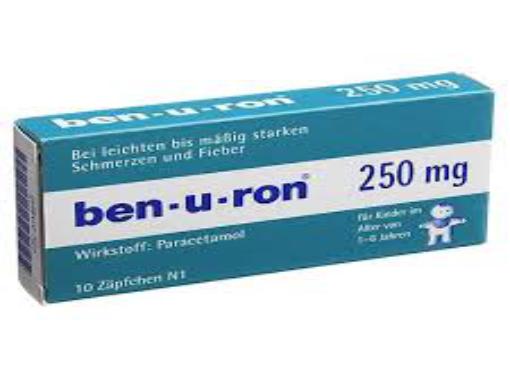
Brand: benuron
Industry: Medical